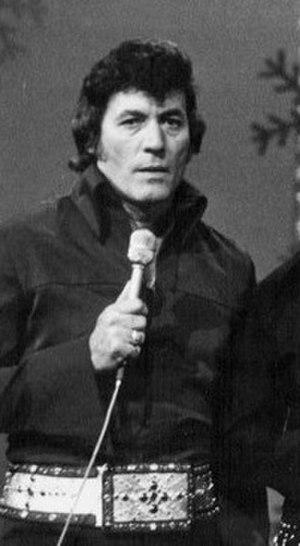
Carl Perkins, né le 9 avril 1932 à Tiptonville au Tennessee et mort le 19 janvier 1998 à l'âge de 65 ans, est un auteur, compositeur, chanteur et guitariste américain de rock 'n' roll.